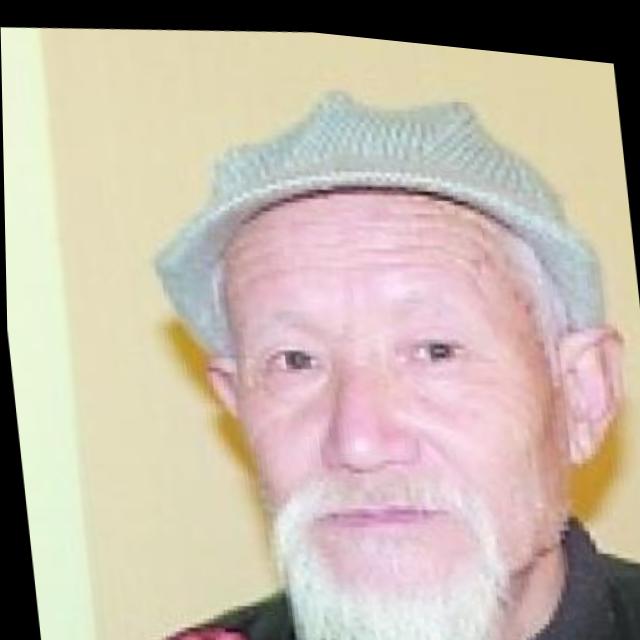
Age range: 65+